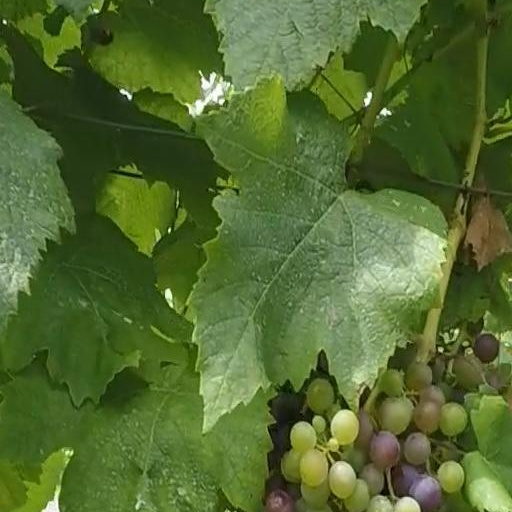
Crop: grape